Destruction of cultural heritage by the Islamic State

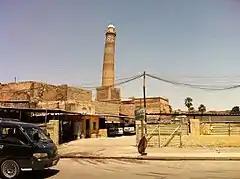
Leaning minaret of the Great Mosque of Al-Nuri in 2013. Destroyed by IS on 22 June 2017 during the Battle of Mosul.

In 2014, media reported destruction of multiple religious buildings belonging to both Sunni and Shia sects throughout areas captured by IS. Among them were the tomb of Ibn al-Athir, Imam Abbas Mosque in Mosul, the Sheikh Jawad Al-Sadiq Mosque, Tomb of Sayyid Ar-Mamut Baba, Qaddo Mosque, Martyrs' Mosque, Saad Ibn Aqeel Shrine in Tal Afar, the Sufi Ahmed al-Rifai Shrine and Sheikh Ibrahim's shrine in Mahlabiya District.